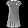
Label: Dress